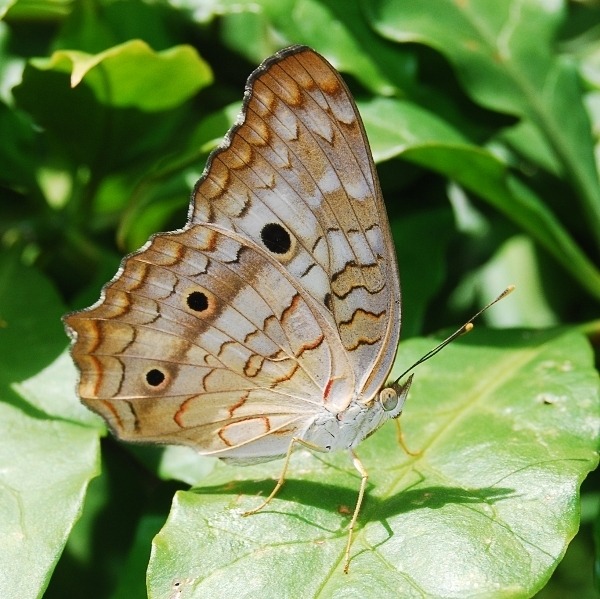
Scientific name: Anartia jatrophae
Common name: White peacock
Family: Nymphalidae
Order: Lepidoptera
Pollinator type: Primary pollinator
Habitat: Gardens, parks, and open areas
Geographic range: Southern United States to Argentina
Conservation status: Least Concern